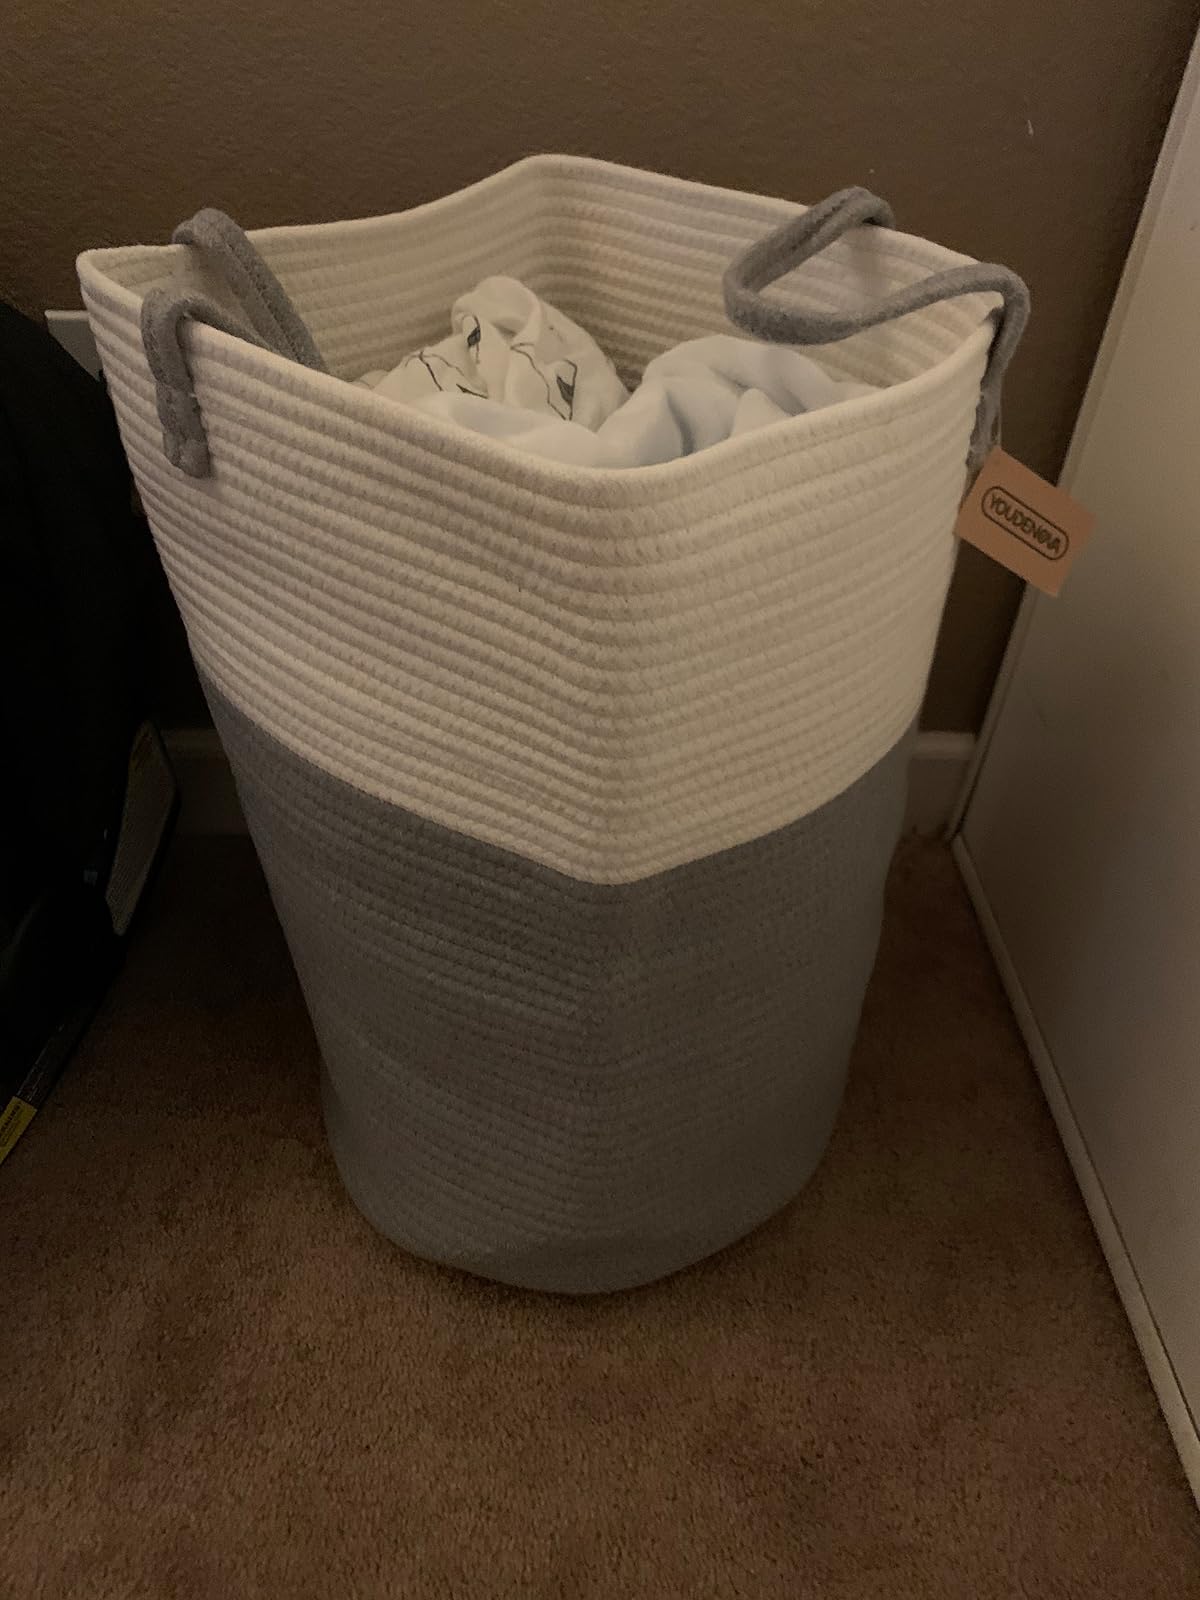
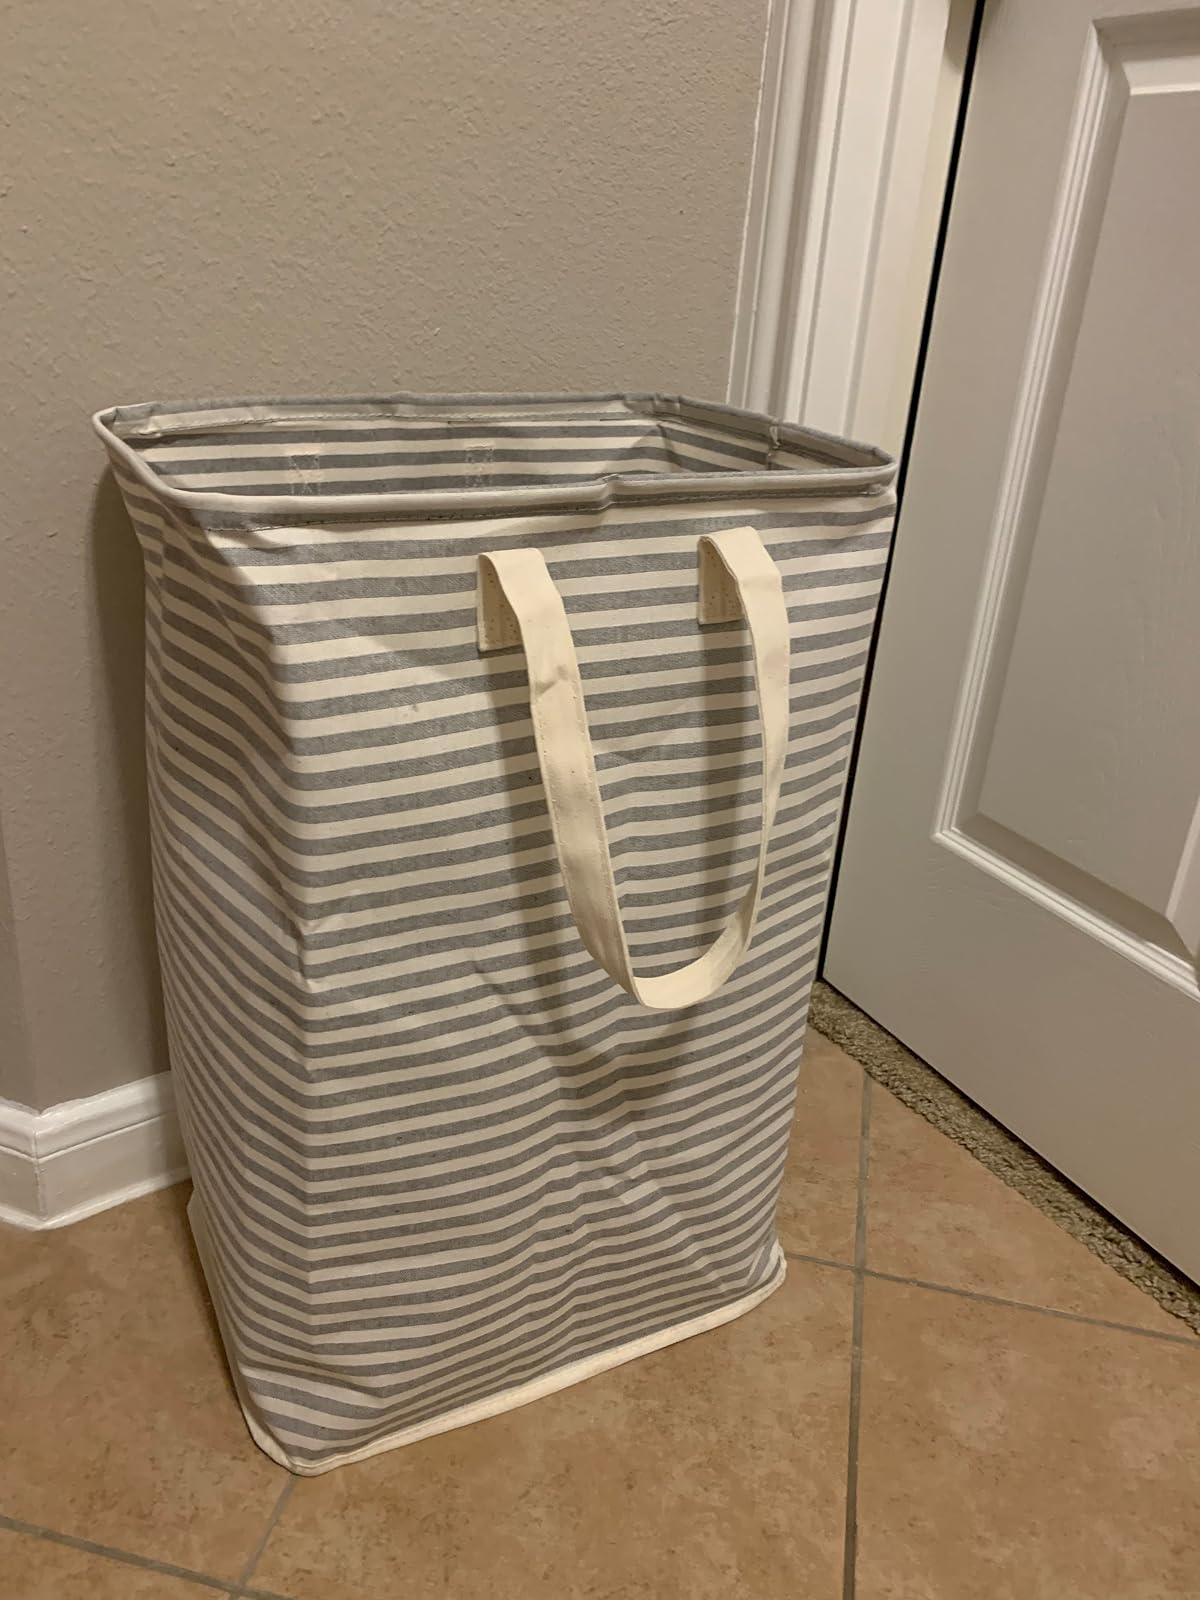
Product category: items_hamper
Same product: no